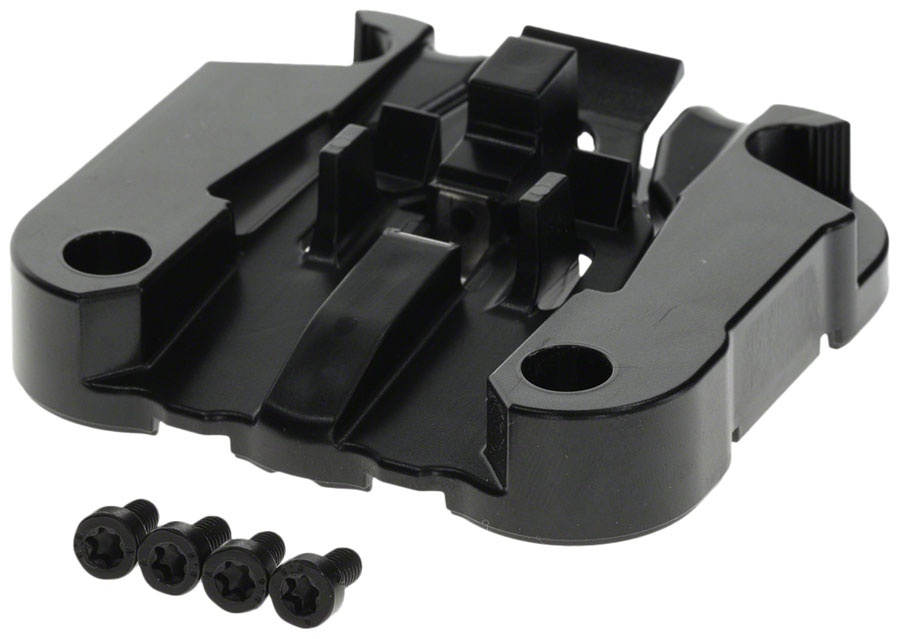
Bosch PowerTube 800 Screw on Plate Kit - Horizontal Pivot Lock Side
.top{margin-bottom:30px;}.top li{margin-left:5%;margin-right:5%;margin-top:10px;line-height:120%;list-style-position:outside;} Bosch PowerTube 800 Screw on Plate Kit - Horizontal Pivot Lock Side. Bosch battery mounting kits.
Brand: Bosch
Category: Vehicles & Parts > Vehicle Parts & Accessories > Electric Vehicle (EV) Parts & Accessories > Battery Management Systems